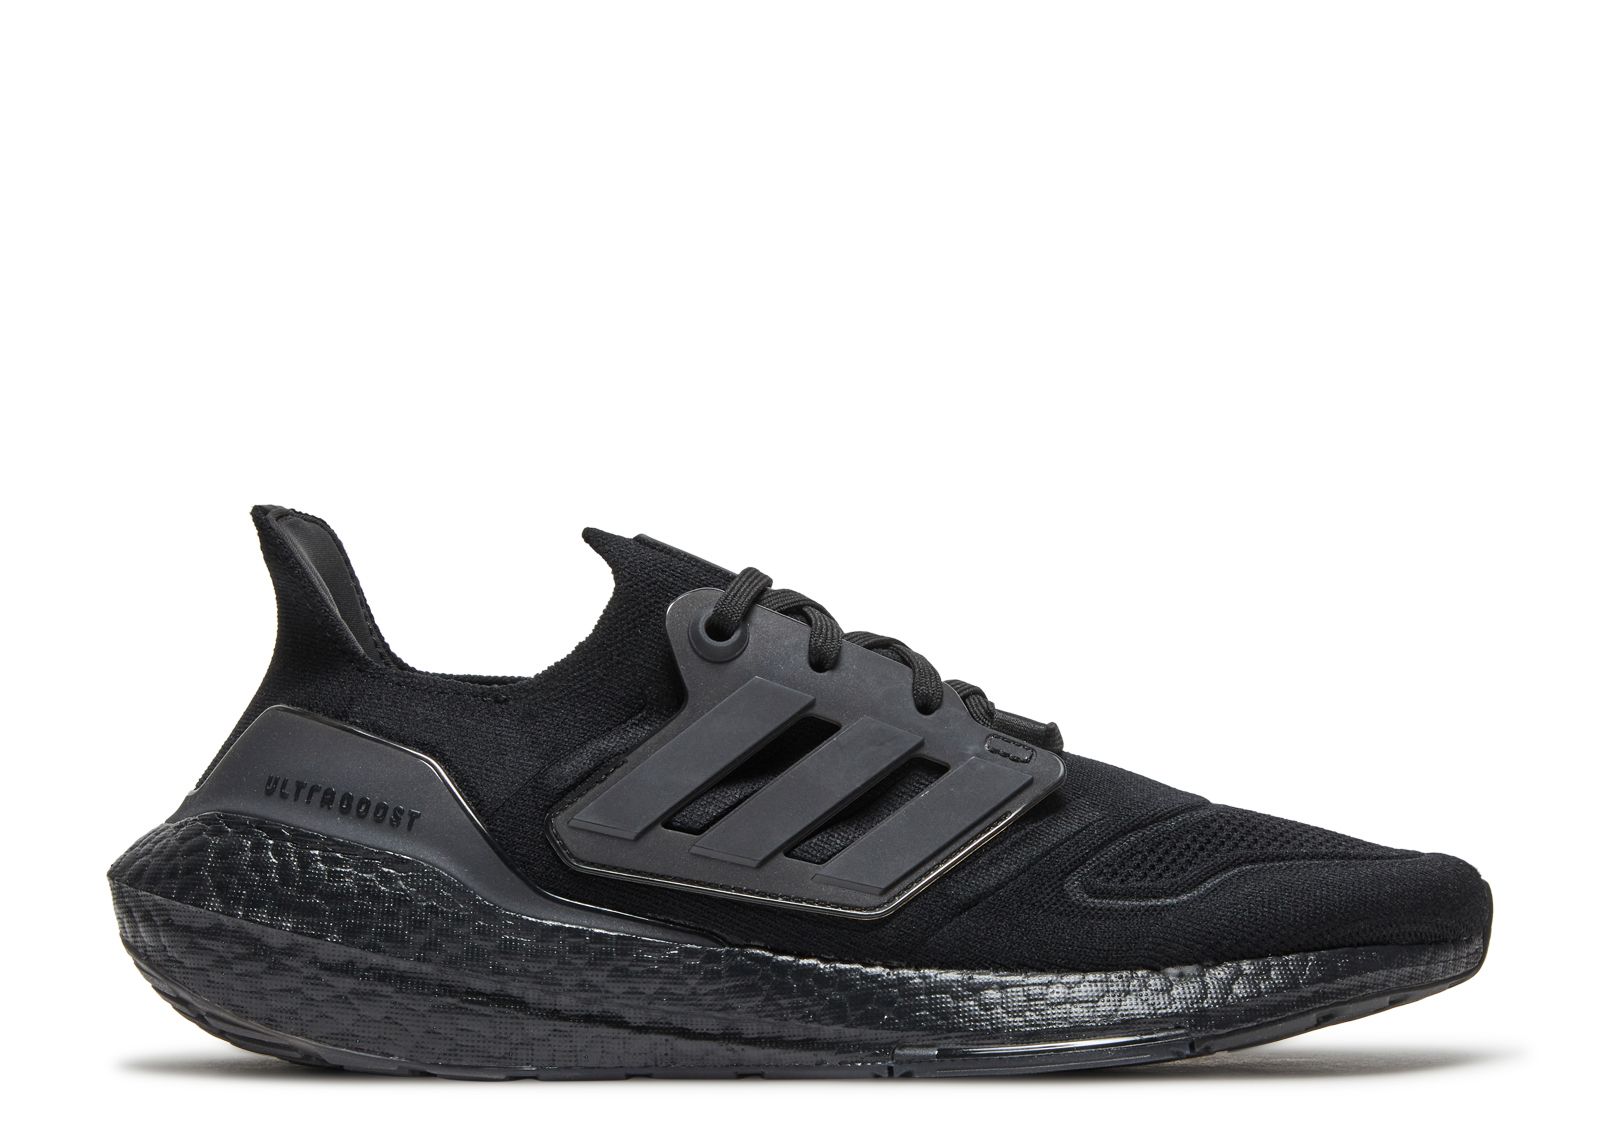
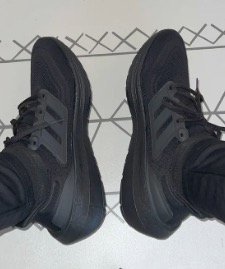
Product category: misc
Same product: yes